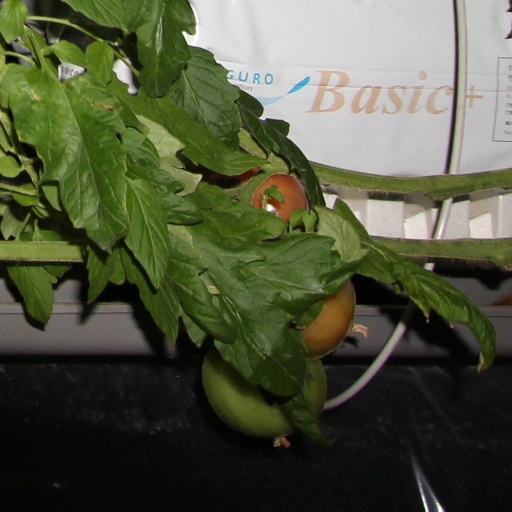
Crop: tomato